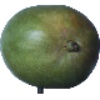
Label: Mango 1